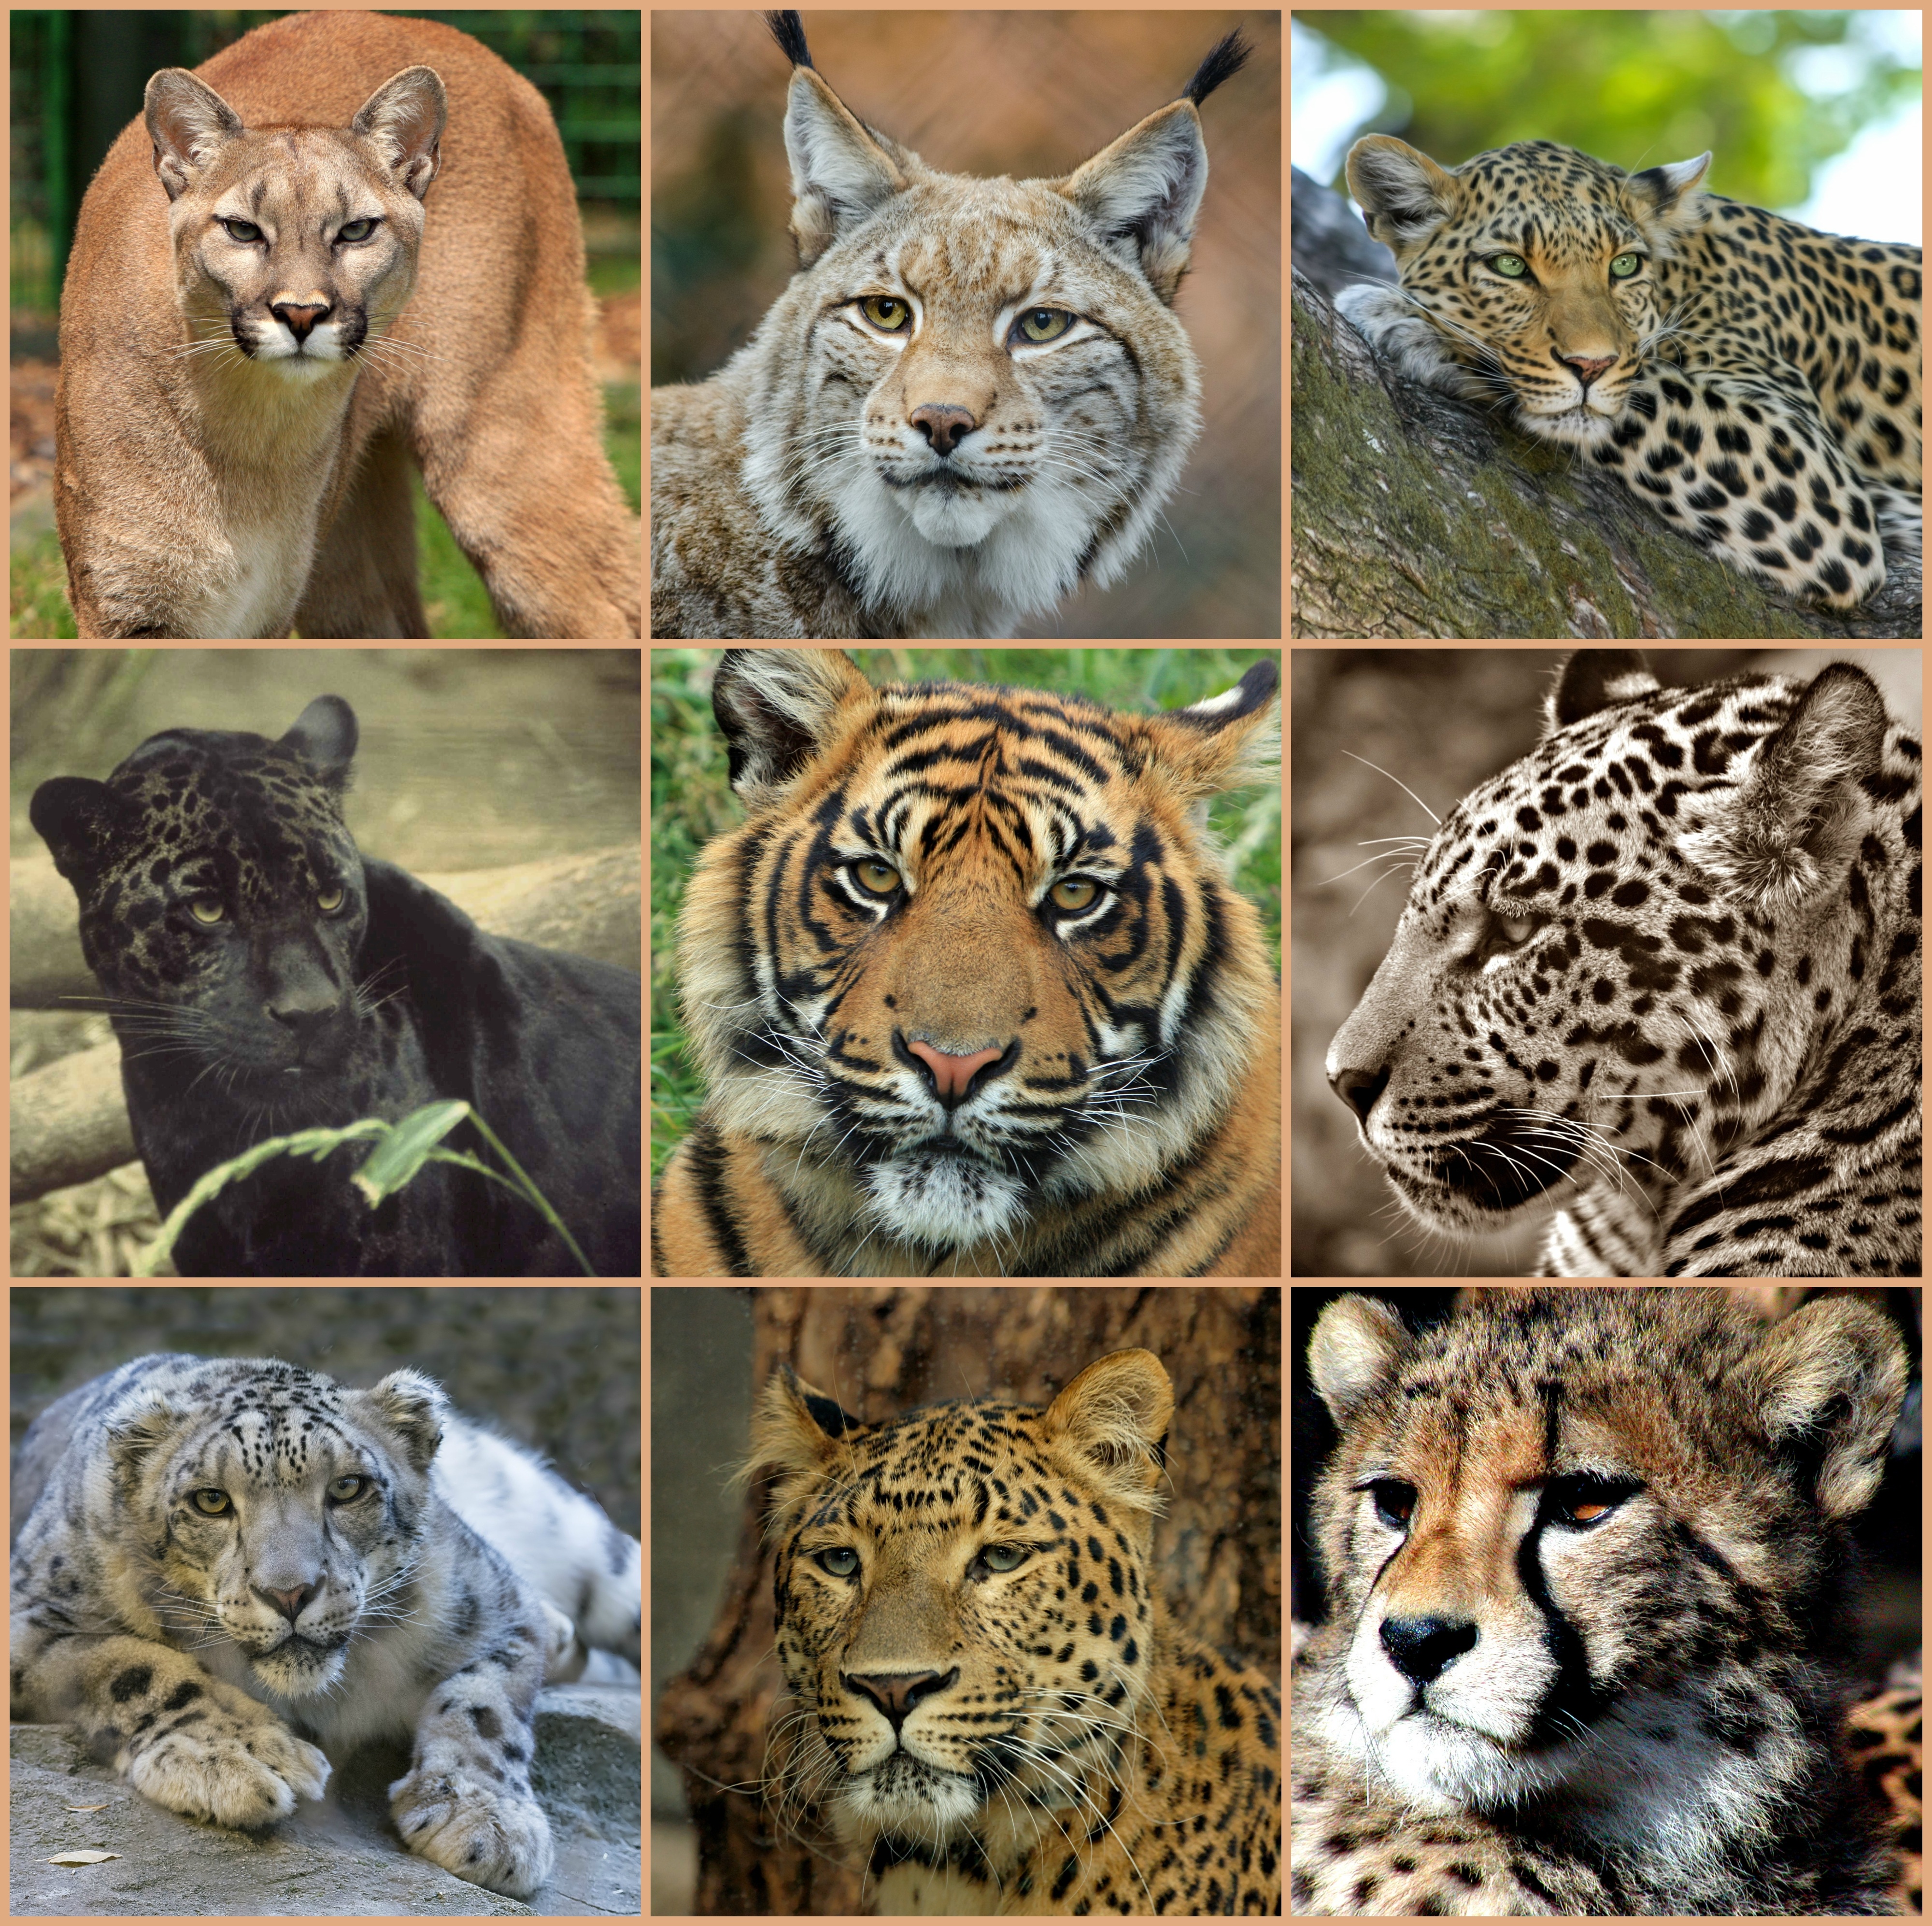
nature, wilderness, looking, wildlife, mammal, fauna, leopard, cheetah, tiger, animals, vertebrate, collage, portraits, jaguar, bobcat, cougar, mountain lion, puma, organism, predators, big cats, cat like mammal